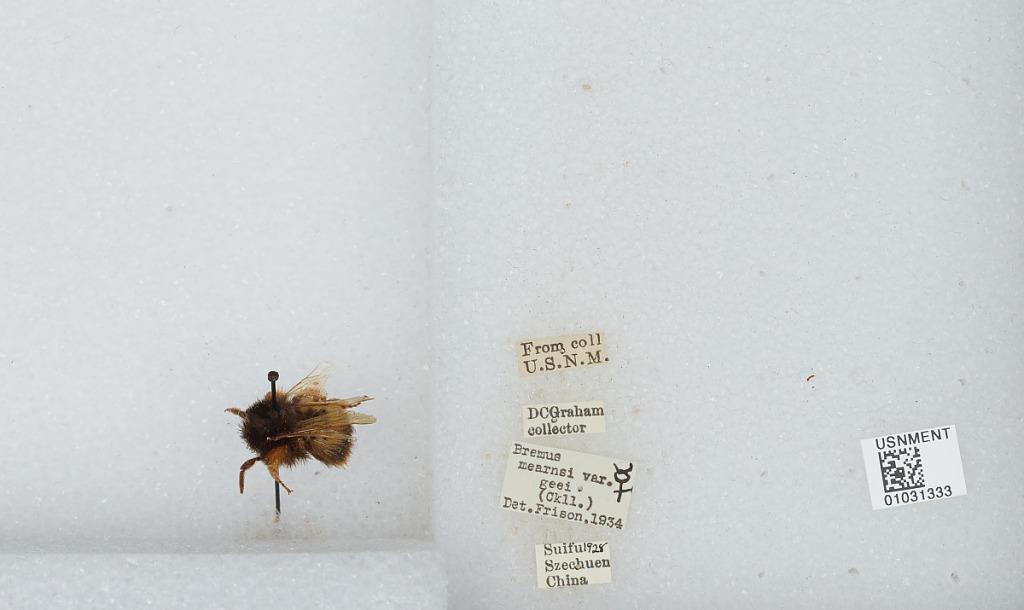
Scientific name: Bombus mearnsi Ashmead
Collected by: D. Graham
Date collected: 1928--
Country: China
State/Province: Sichuan
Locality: Yibin
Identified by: Frison